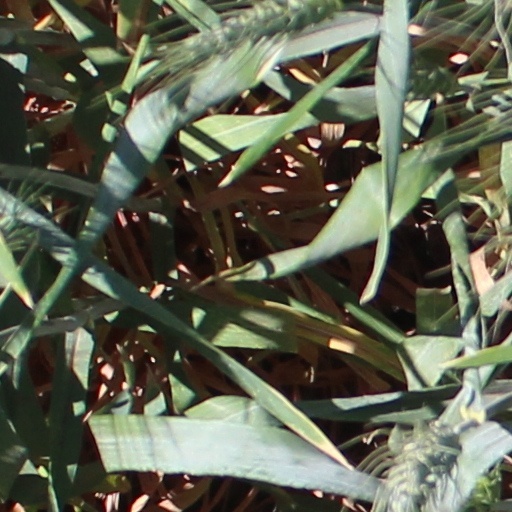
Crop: wheat